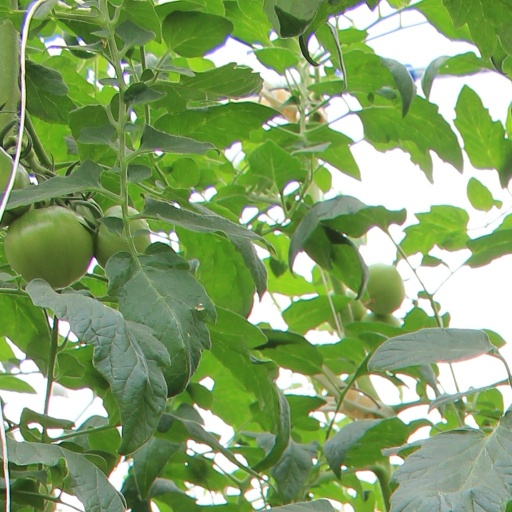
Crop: tomato